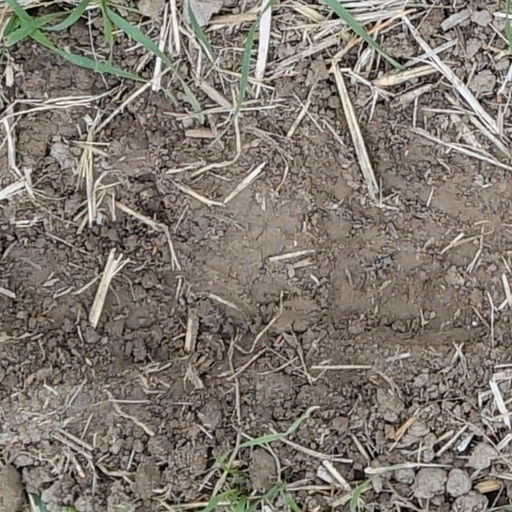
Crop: wheat